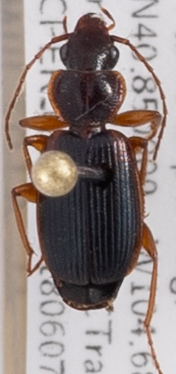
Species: Cymindis planipennis
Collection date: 2018-06-07
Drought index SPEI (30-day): -0.288
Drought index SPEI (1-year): -0.02
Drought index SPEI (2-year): -0.372